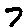
Label: 7